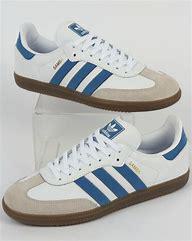
Brand: Adidas
Model: Samba